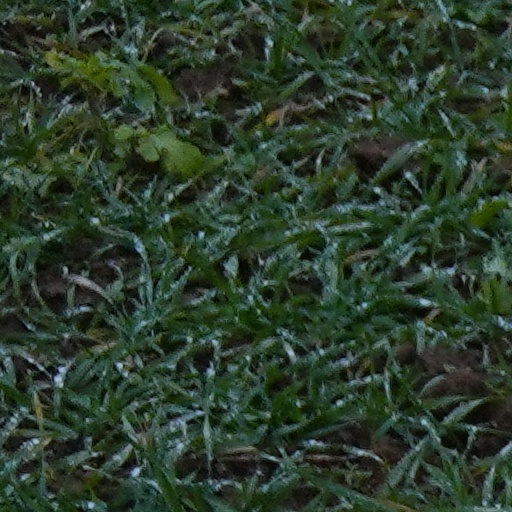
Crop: wheat